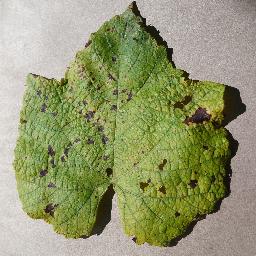
Label: Grape___Leaf_blight_(Isariopsis_Leaf_Spot)